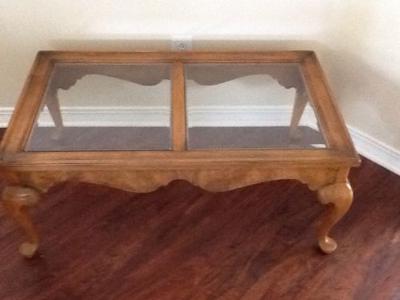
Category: table